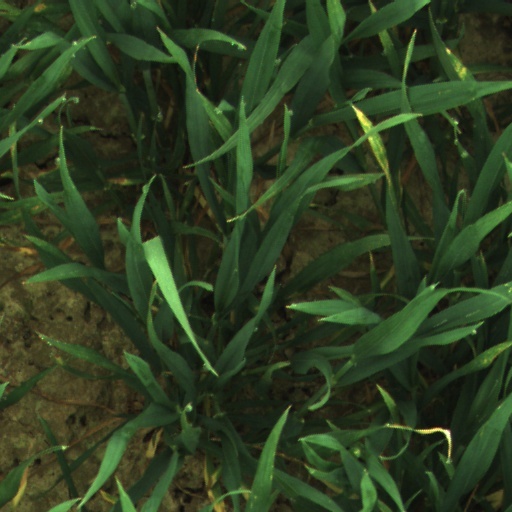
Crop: wheat